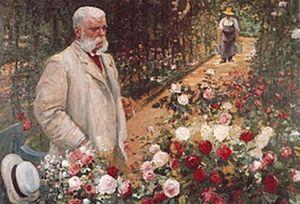
Jules Gravereaux dans sa roseraie
Jules Gravereaux est un rhodologue français, qui a notamment créé la première roseraie moderne, la roseraie du Val-de-Marne.